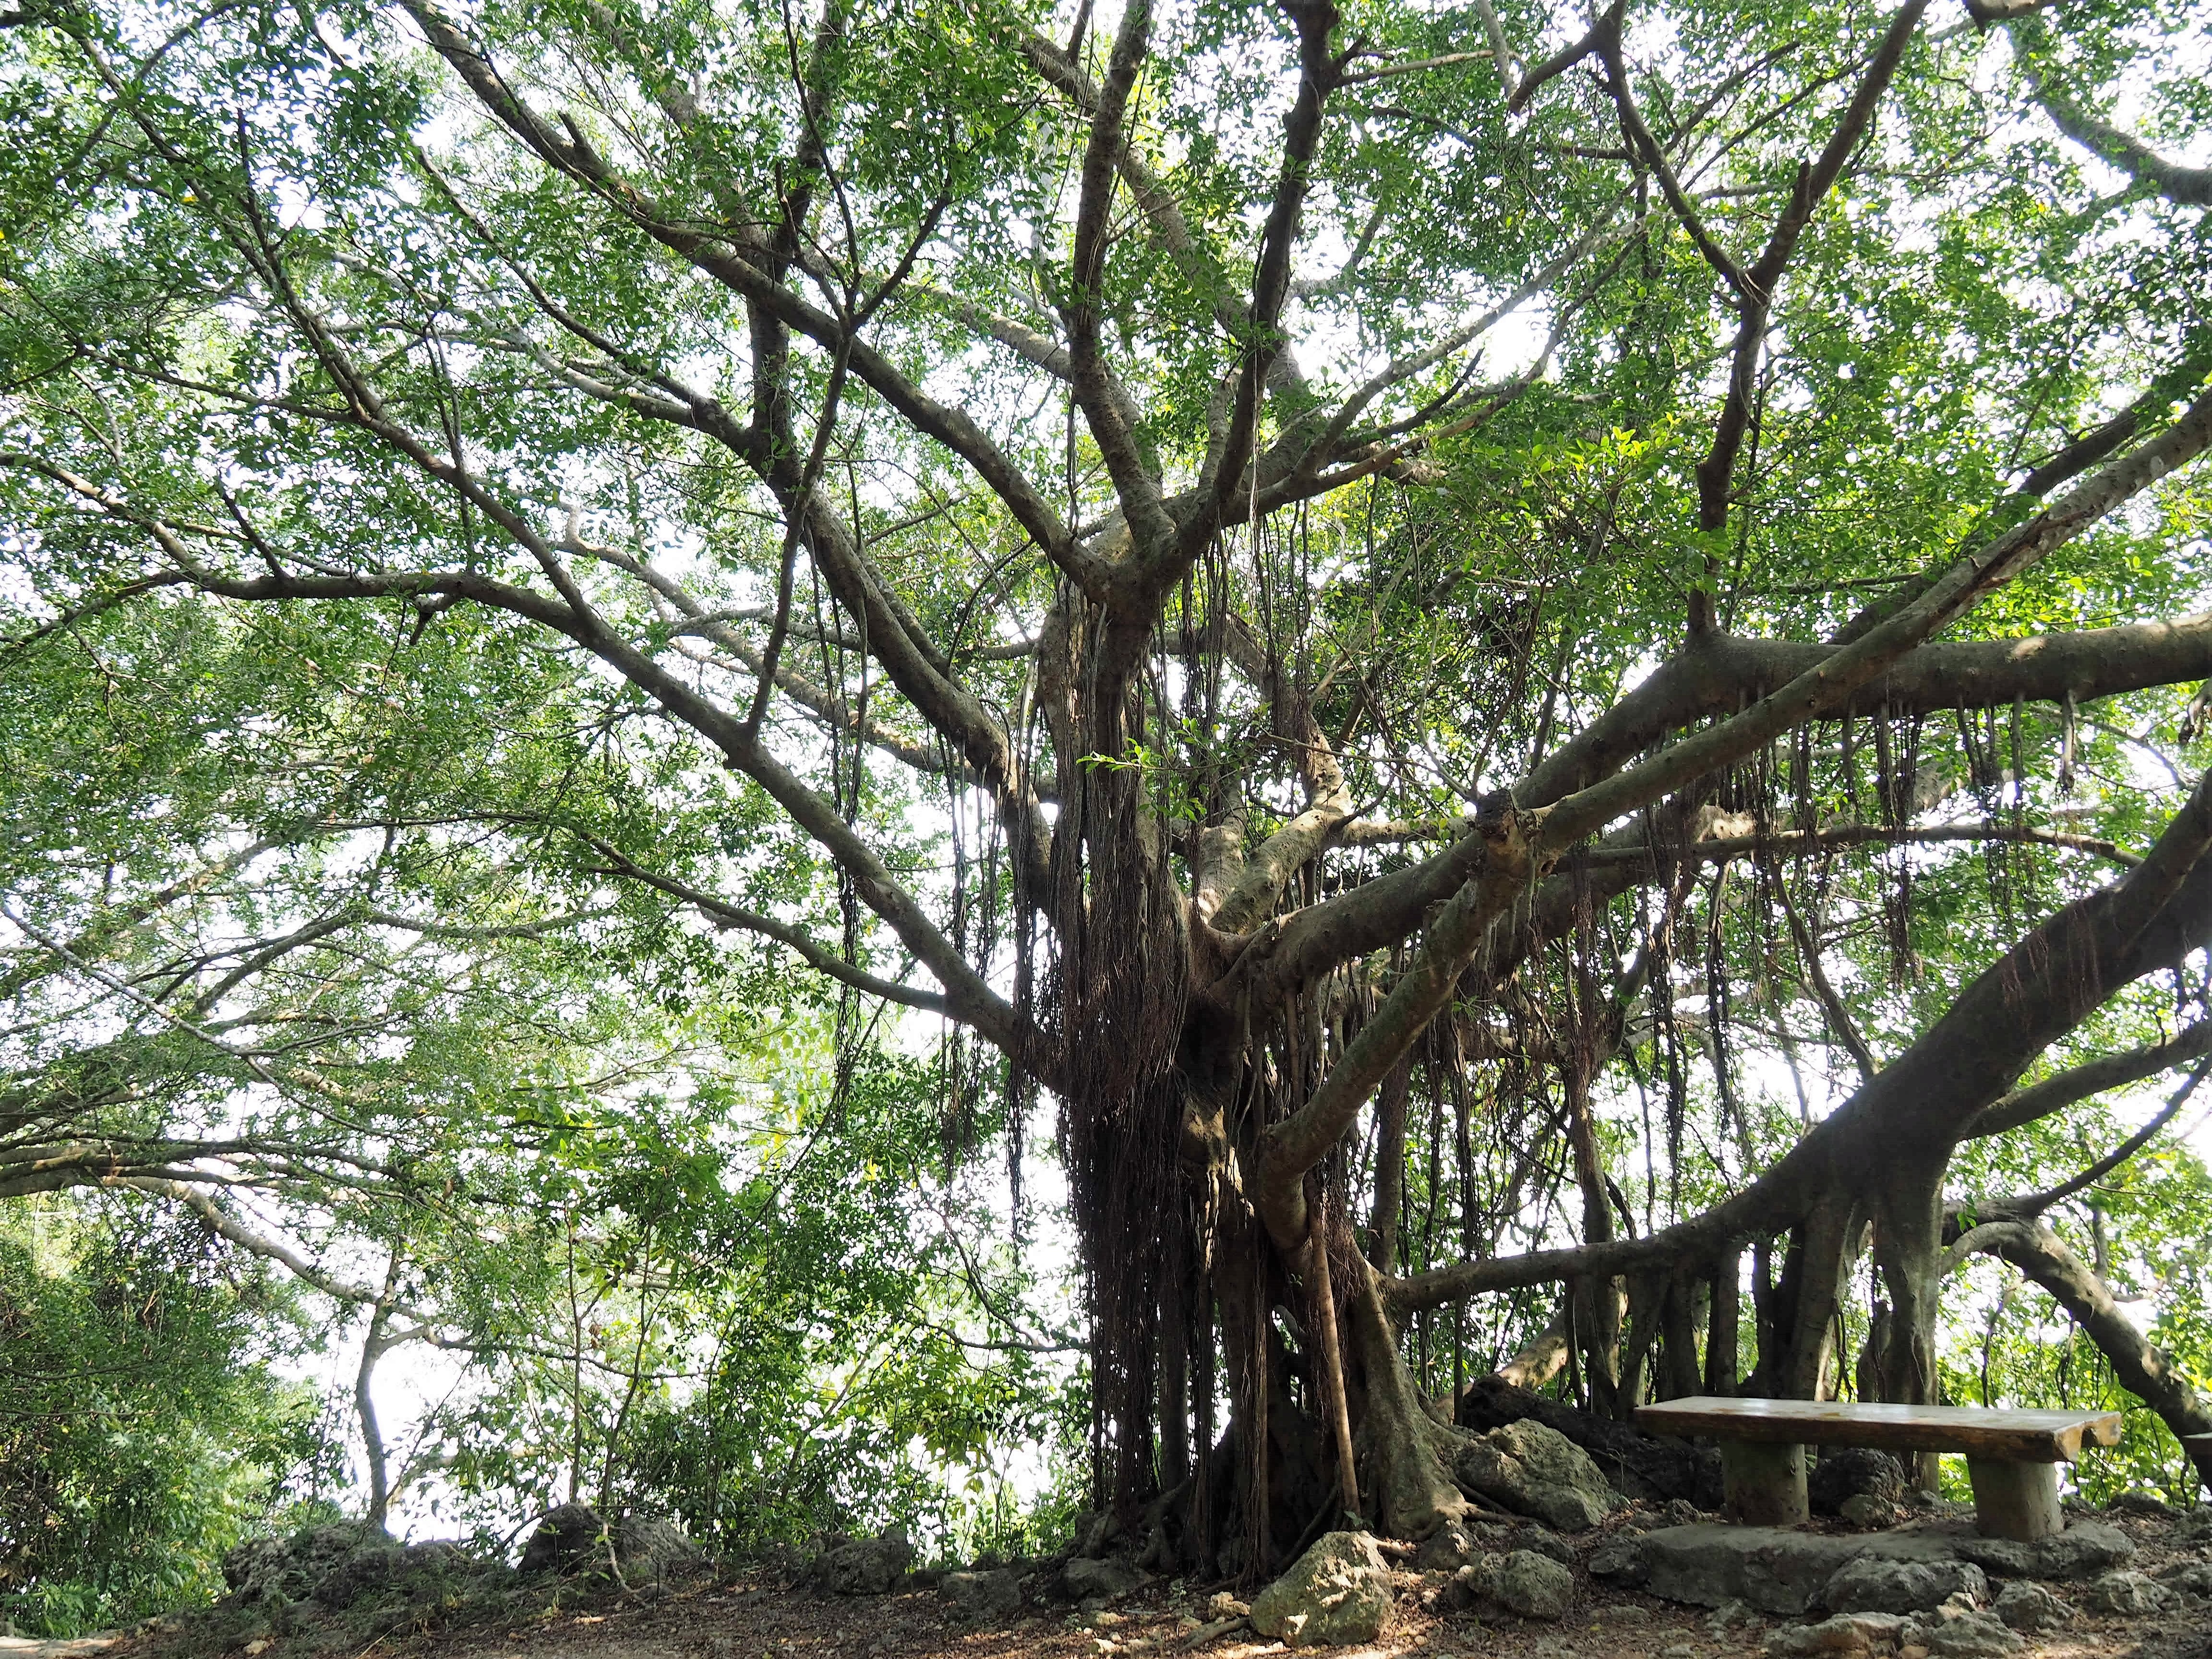
tree, forest, branch, plant, flower, trunk, jungle, produce, botany, flora, trees, rainforest, deciduous, oak, plantation, woodland, habitat, ecosystem, kaohsiung, flowering plant, natural environment, woody plant, land plant, shibayama